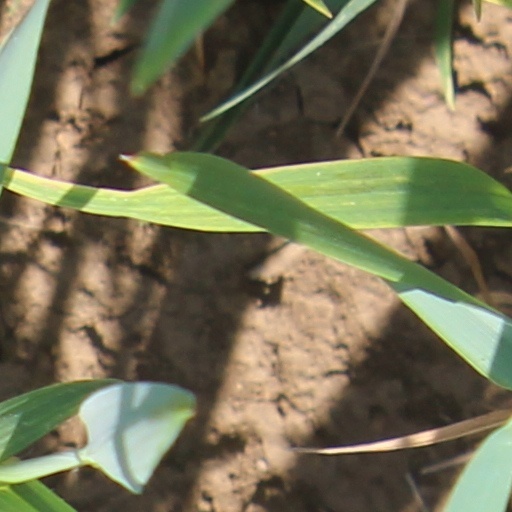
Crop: wheat